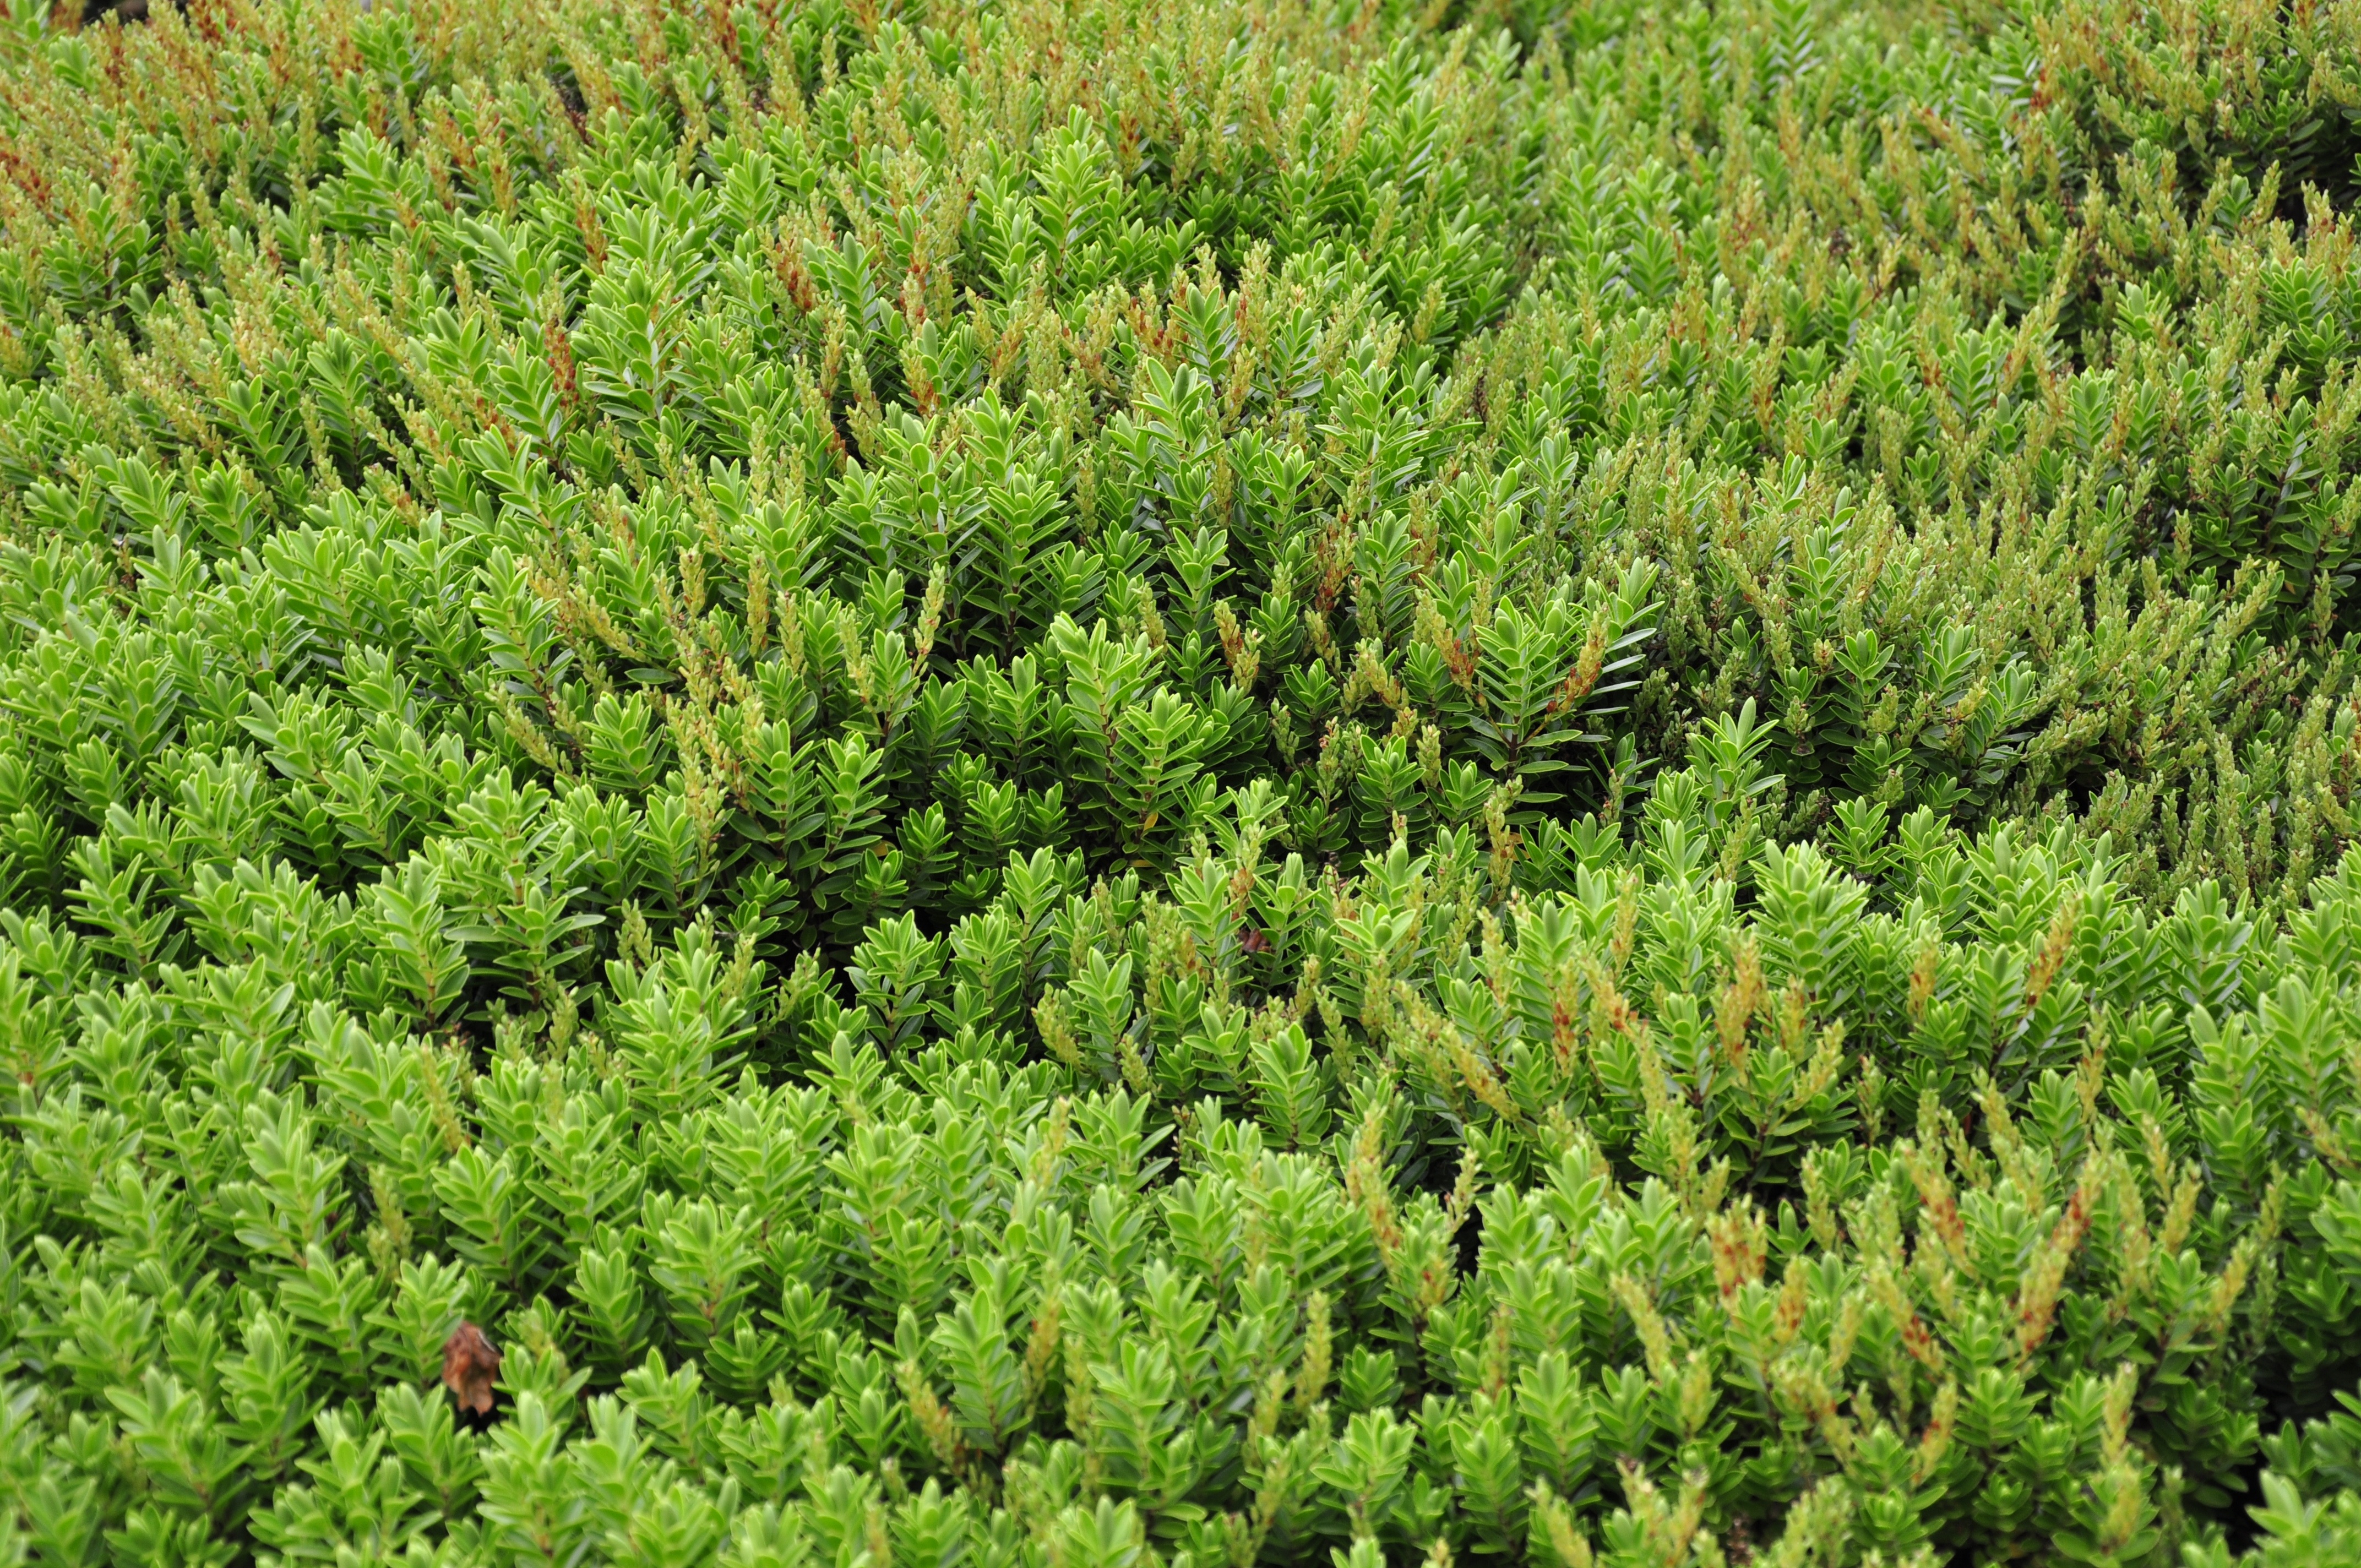
tree, nature, plant, flower, green, evergreen, botany, fir, conifer, spruce, vegetation, shrub, larch, ecosystem, biome, grass family, woody plant, temperate coniferous forest, land plant